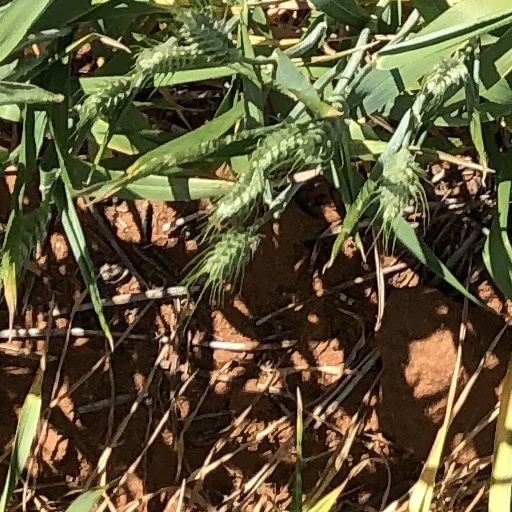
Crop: wheat